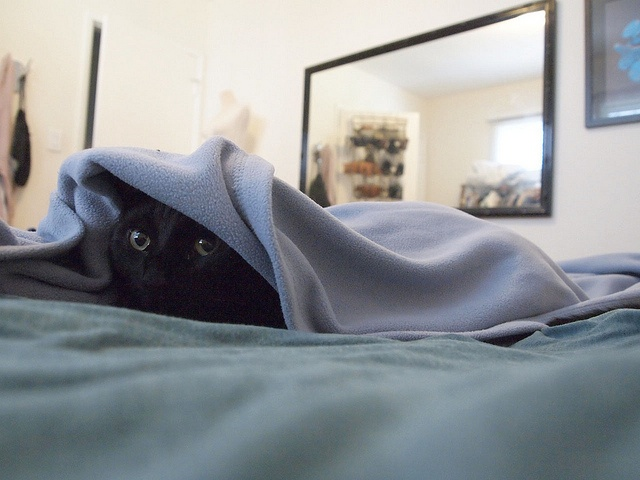
A cat is hiding under a blanket and peering out.
A black cat hiding under a blue blanket.
A cat looks out from under a blue blanket.
There is a cat lying under a blanket
a cat looking out from underneath a blanket.